The Motorcycle Diaries (book)

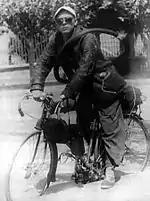
Guevara setting out on a 2,800 mile solo motorbike trip through the Argentine Northwest in 1950

Ernesto Guevara spent long periods traveling around Latin America during his studies of medicine beginning in 1948, at the University of Buenos Aires. In January 1950, Guevara attempted his first voyage. He traversed through the northern provinces of Argentina on a bicycle on which he had installed a small engine. He arrived at San Francisco del Chañar, near Córdoba, where his friend Alberto Granado ran the dispensary of the leper-centre. This experience allowed Guevara to have long conversations with the patients about their disease.